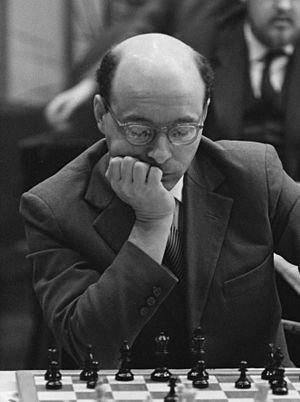
L’histoire des championnats d'échecs d'URSS s'étend de 1920 à 1991. Ceux-ci ont été les plus forts championnats nationaux d'échecs qui aient existé.
David Ionovitch Bronstein, né le 19 février 1924 à Bila Tserkva, RSS d'Ukraine, en URSS, et mort le 5 décembre 2006 à Minsk, en Biélorussie, est un joueur d'échecs soviétique.